Malabar District

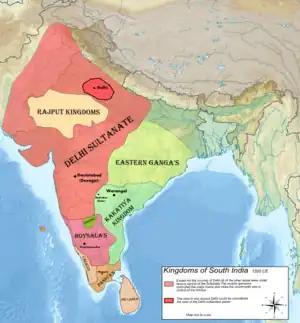
India in early 1320 CE. Note that most of the parts of present-day state of Kerala was under the influence of the Zamorin of Kozhikode.

The district lay between the Arabian Sea on the west, South Canara District on the north, the Western Ghats (the princely states of Coorg and Mysore, and Nilgiris and Coimbatore districts) to the east, and the princely state of Cochin to the south. The district covered an area of , and extended along the coast and inland. The name Mala-bar means the "hillside slopes".